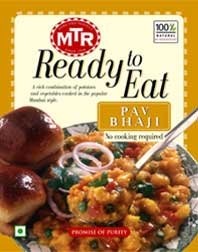
Item Name: MTR Pav Bhaji
Value: 1.0
Unit: Count

Price: 8.99